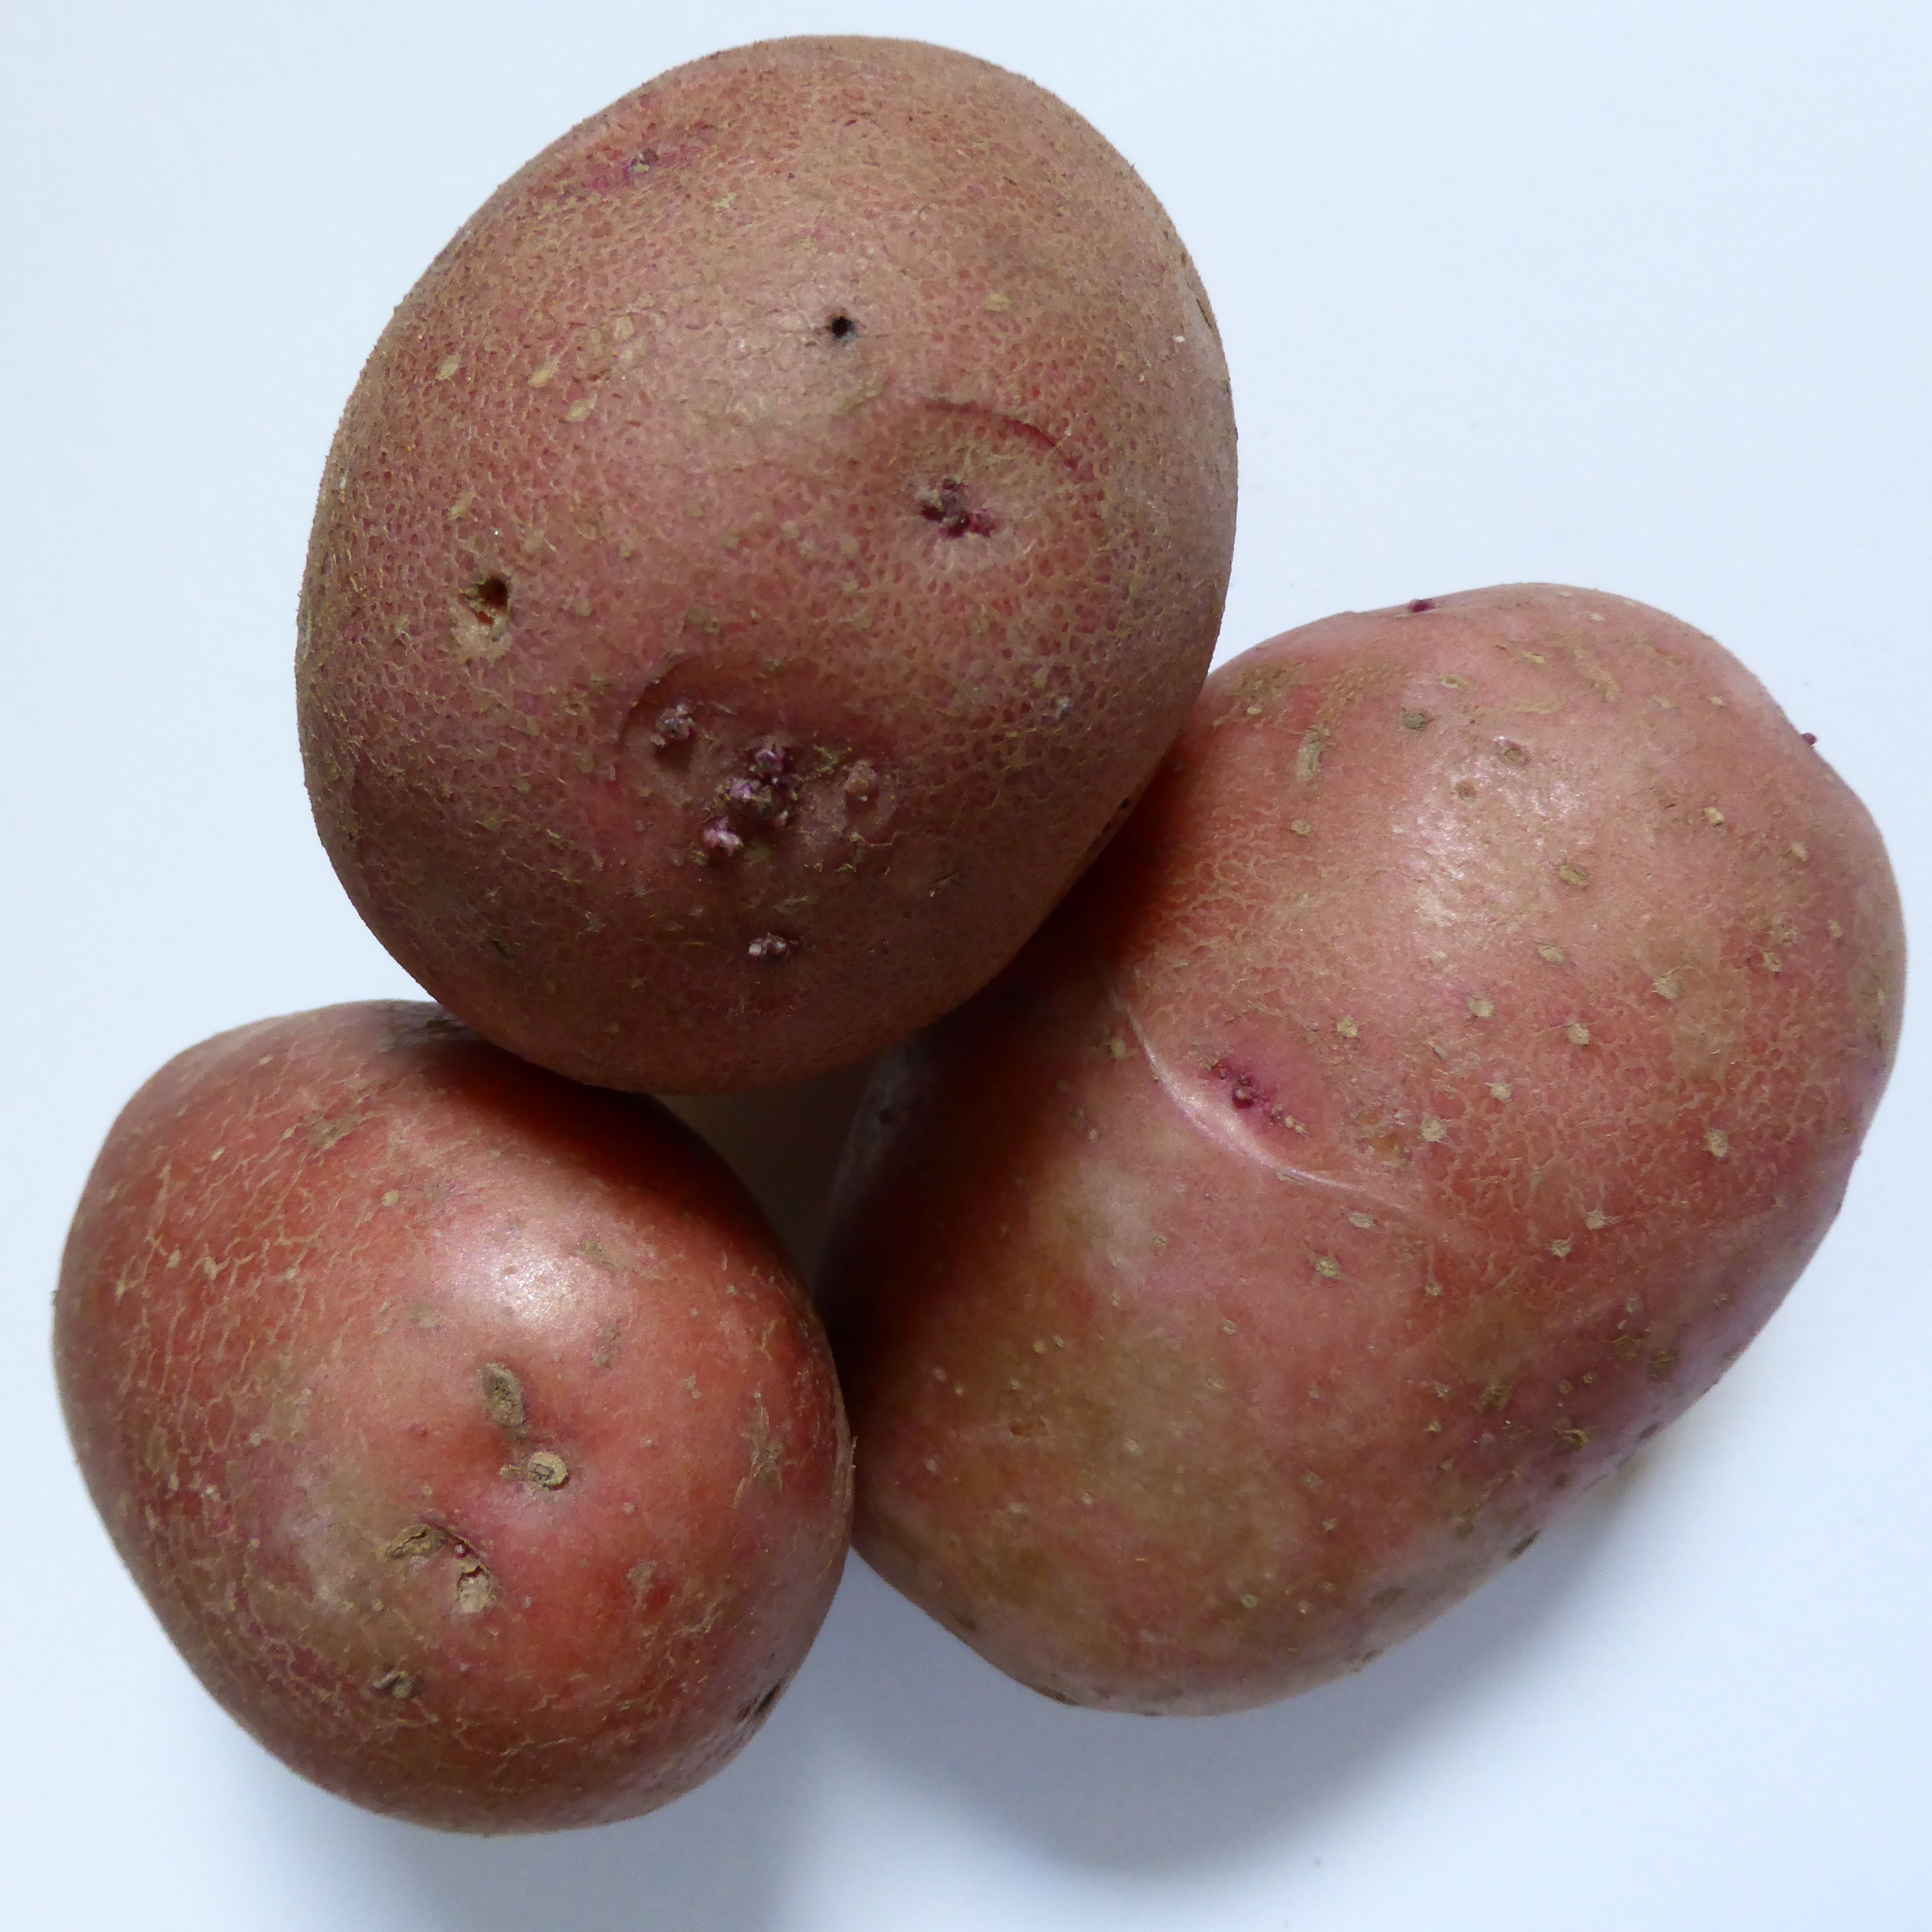
nature, plant, fruit, food, produce, vegetable, agriculture, eat, potato, vegetables, strength, potatoes, carbohydrates, bio, flowering plant, rosella, root vegetable, land plant, potato and tomato genus, red varietal